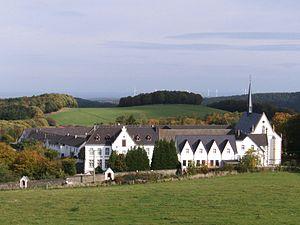
L'abbaye de Mariawald est une ancienne abbaye de moines cisterciens-trappistes, qui se trouve en Allemagne, près de Heimbach dans la région du nord des monts Eifel.